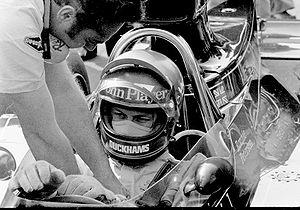
Résultats du Grand Prix de Grande-Bretagne de Formule 1 1975 qui a eu lieu sur le circuit de Silverstone le 19 juillet 1975.
Bengt Ronnie Peterson, né le 14 février 1944 à Örebro, Suède, et mort le 11 septembre 1978 à Milan, Italie, des suites d'un accident survenu la veille lors du Grand Prix d'Italie, est un pilote automobile suédois. Il a disputé le championnat du monde de Formule 1 entre 1970 et 1978 et est considéré comme l'un des pilotes les plus spectaculaires et les plus talentueux de sa génération.